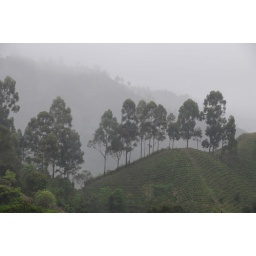
Coffee plants below the trees